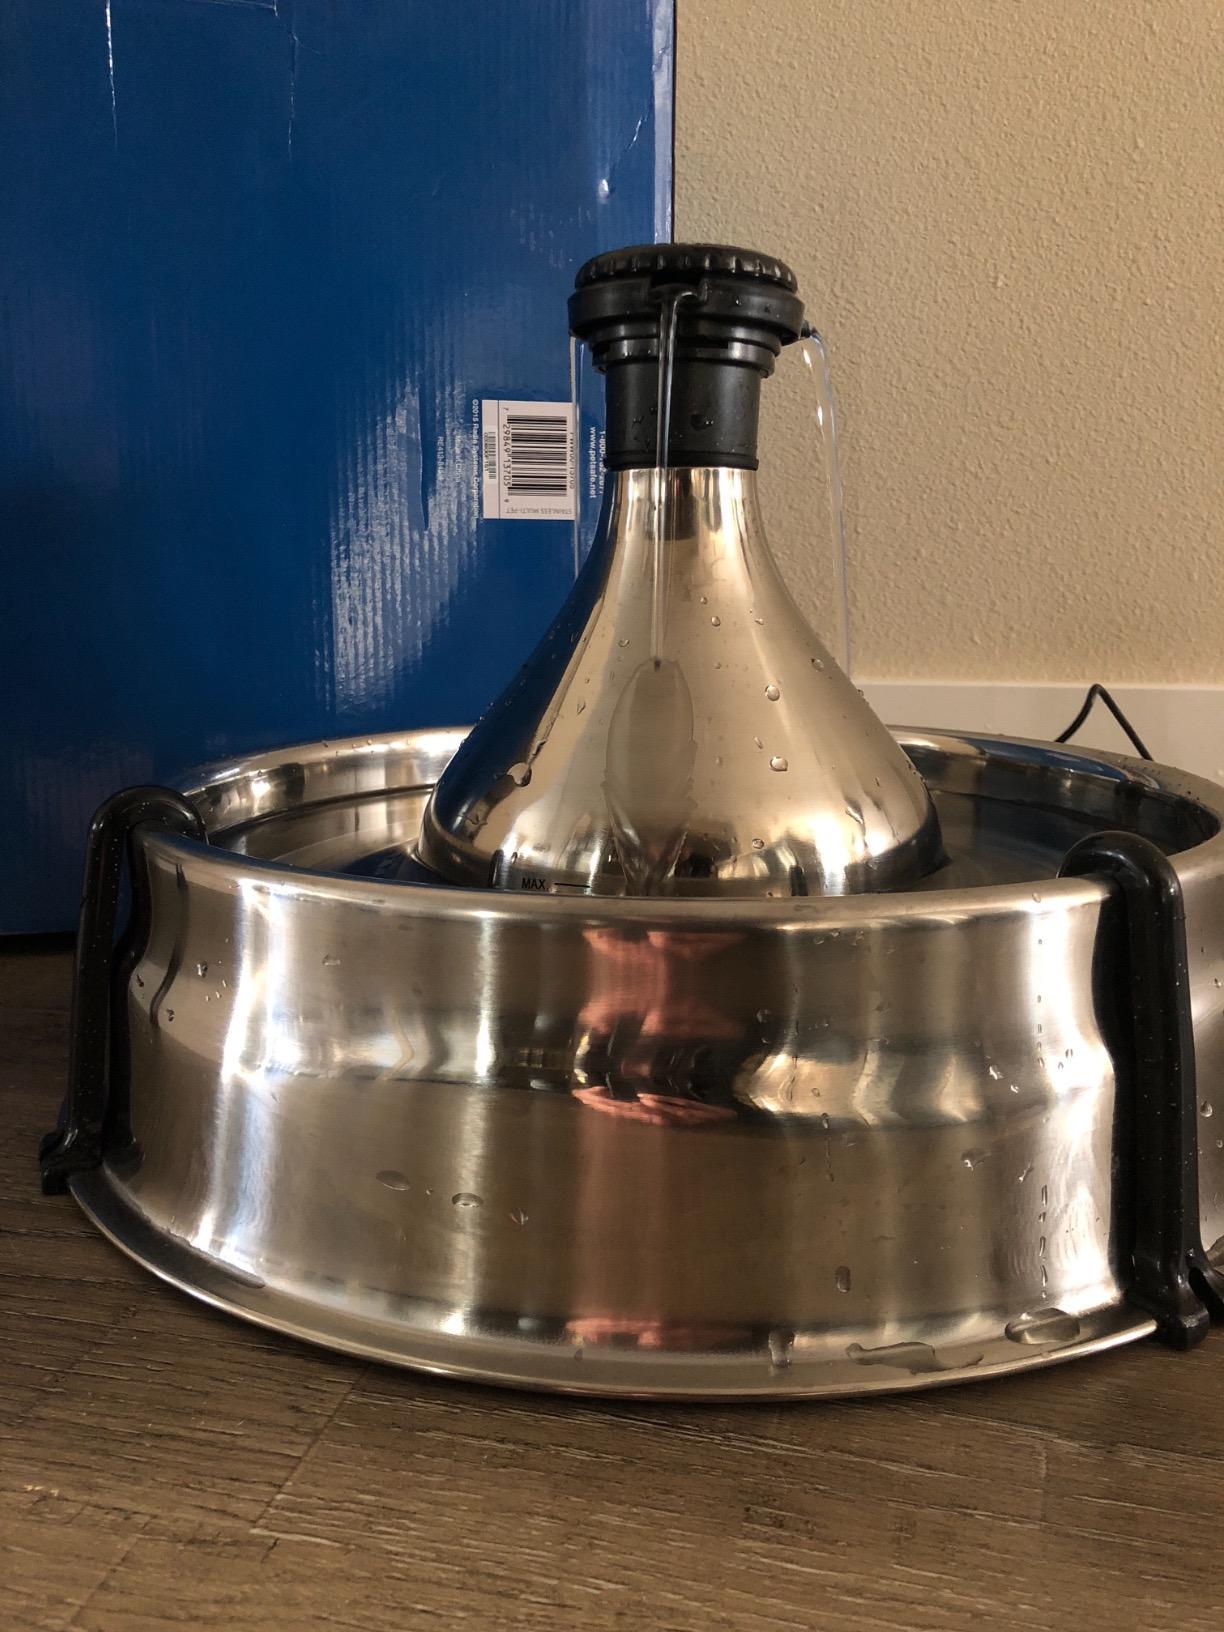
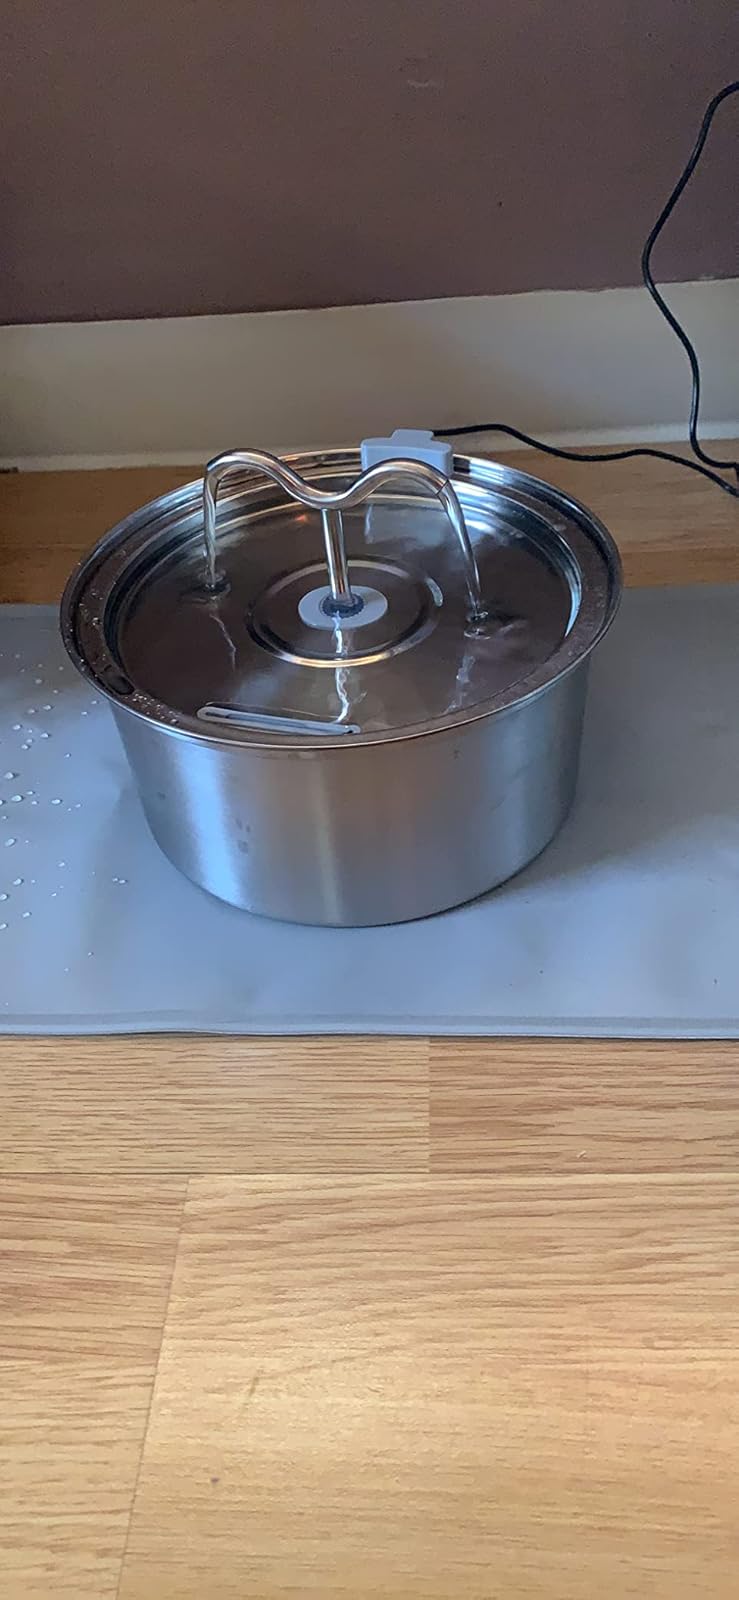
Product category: items_bowl
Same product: no